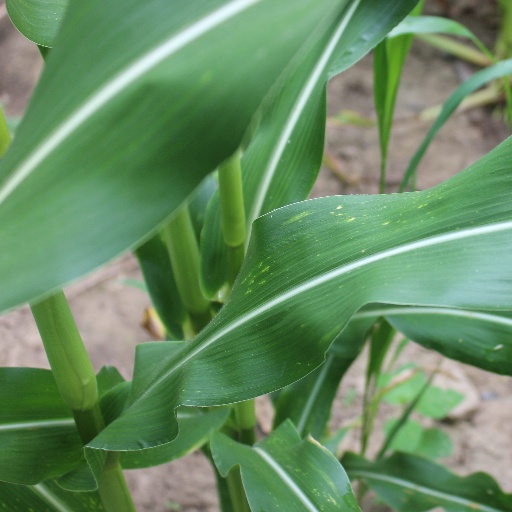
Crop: maize; corn